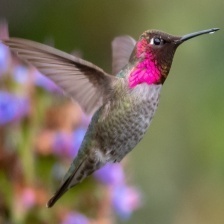
Species: ANNAS HUMMINGBIRD
Scientific name: CALYPTE ANNA
ImageNet parent category: hummingbird